Tet Offensive

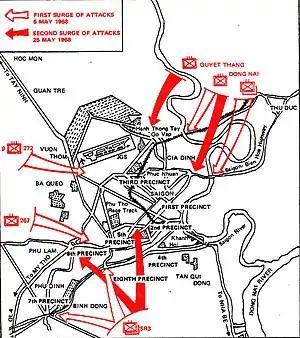
Attacks on Saigon, Phase II, May 1968

On 5 May, Trường Chinh rose to address a congress of Party members and proceeded to castigate the Party militants and their bid for quick victory: his "faction-bashing" tirade sparked a serious debate within the party leadership that lasted for four months. As the leader of the "main force war" and "quick victory" faction, Lê Duẩn also came under severe criticism.